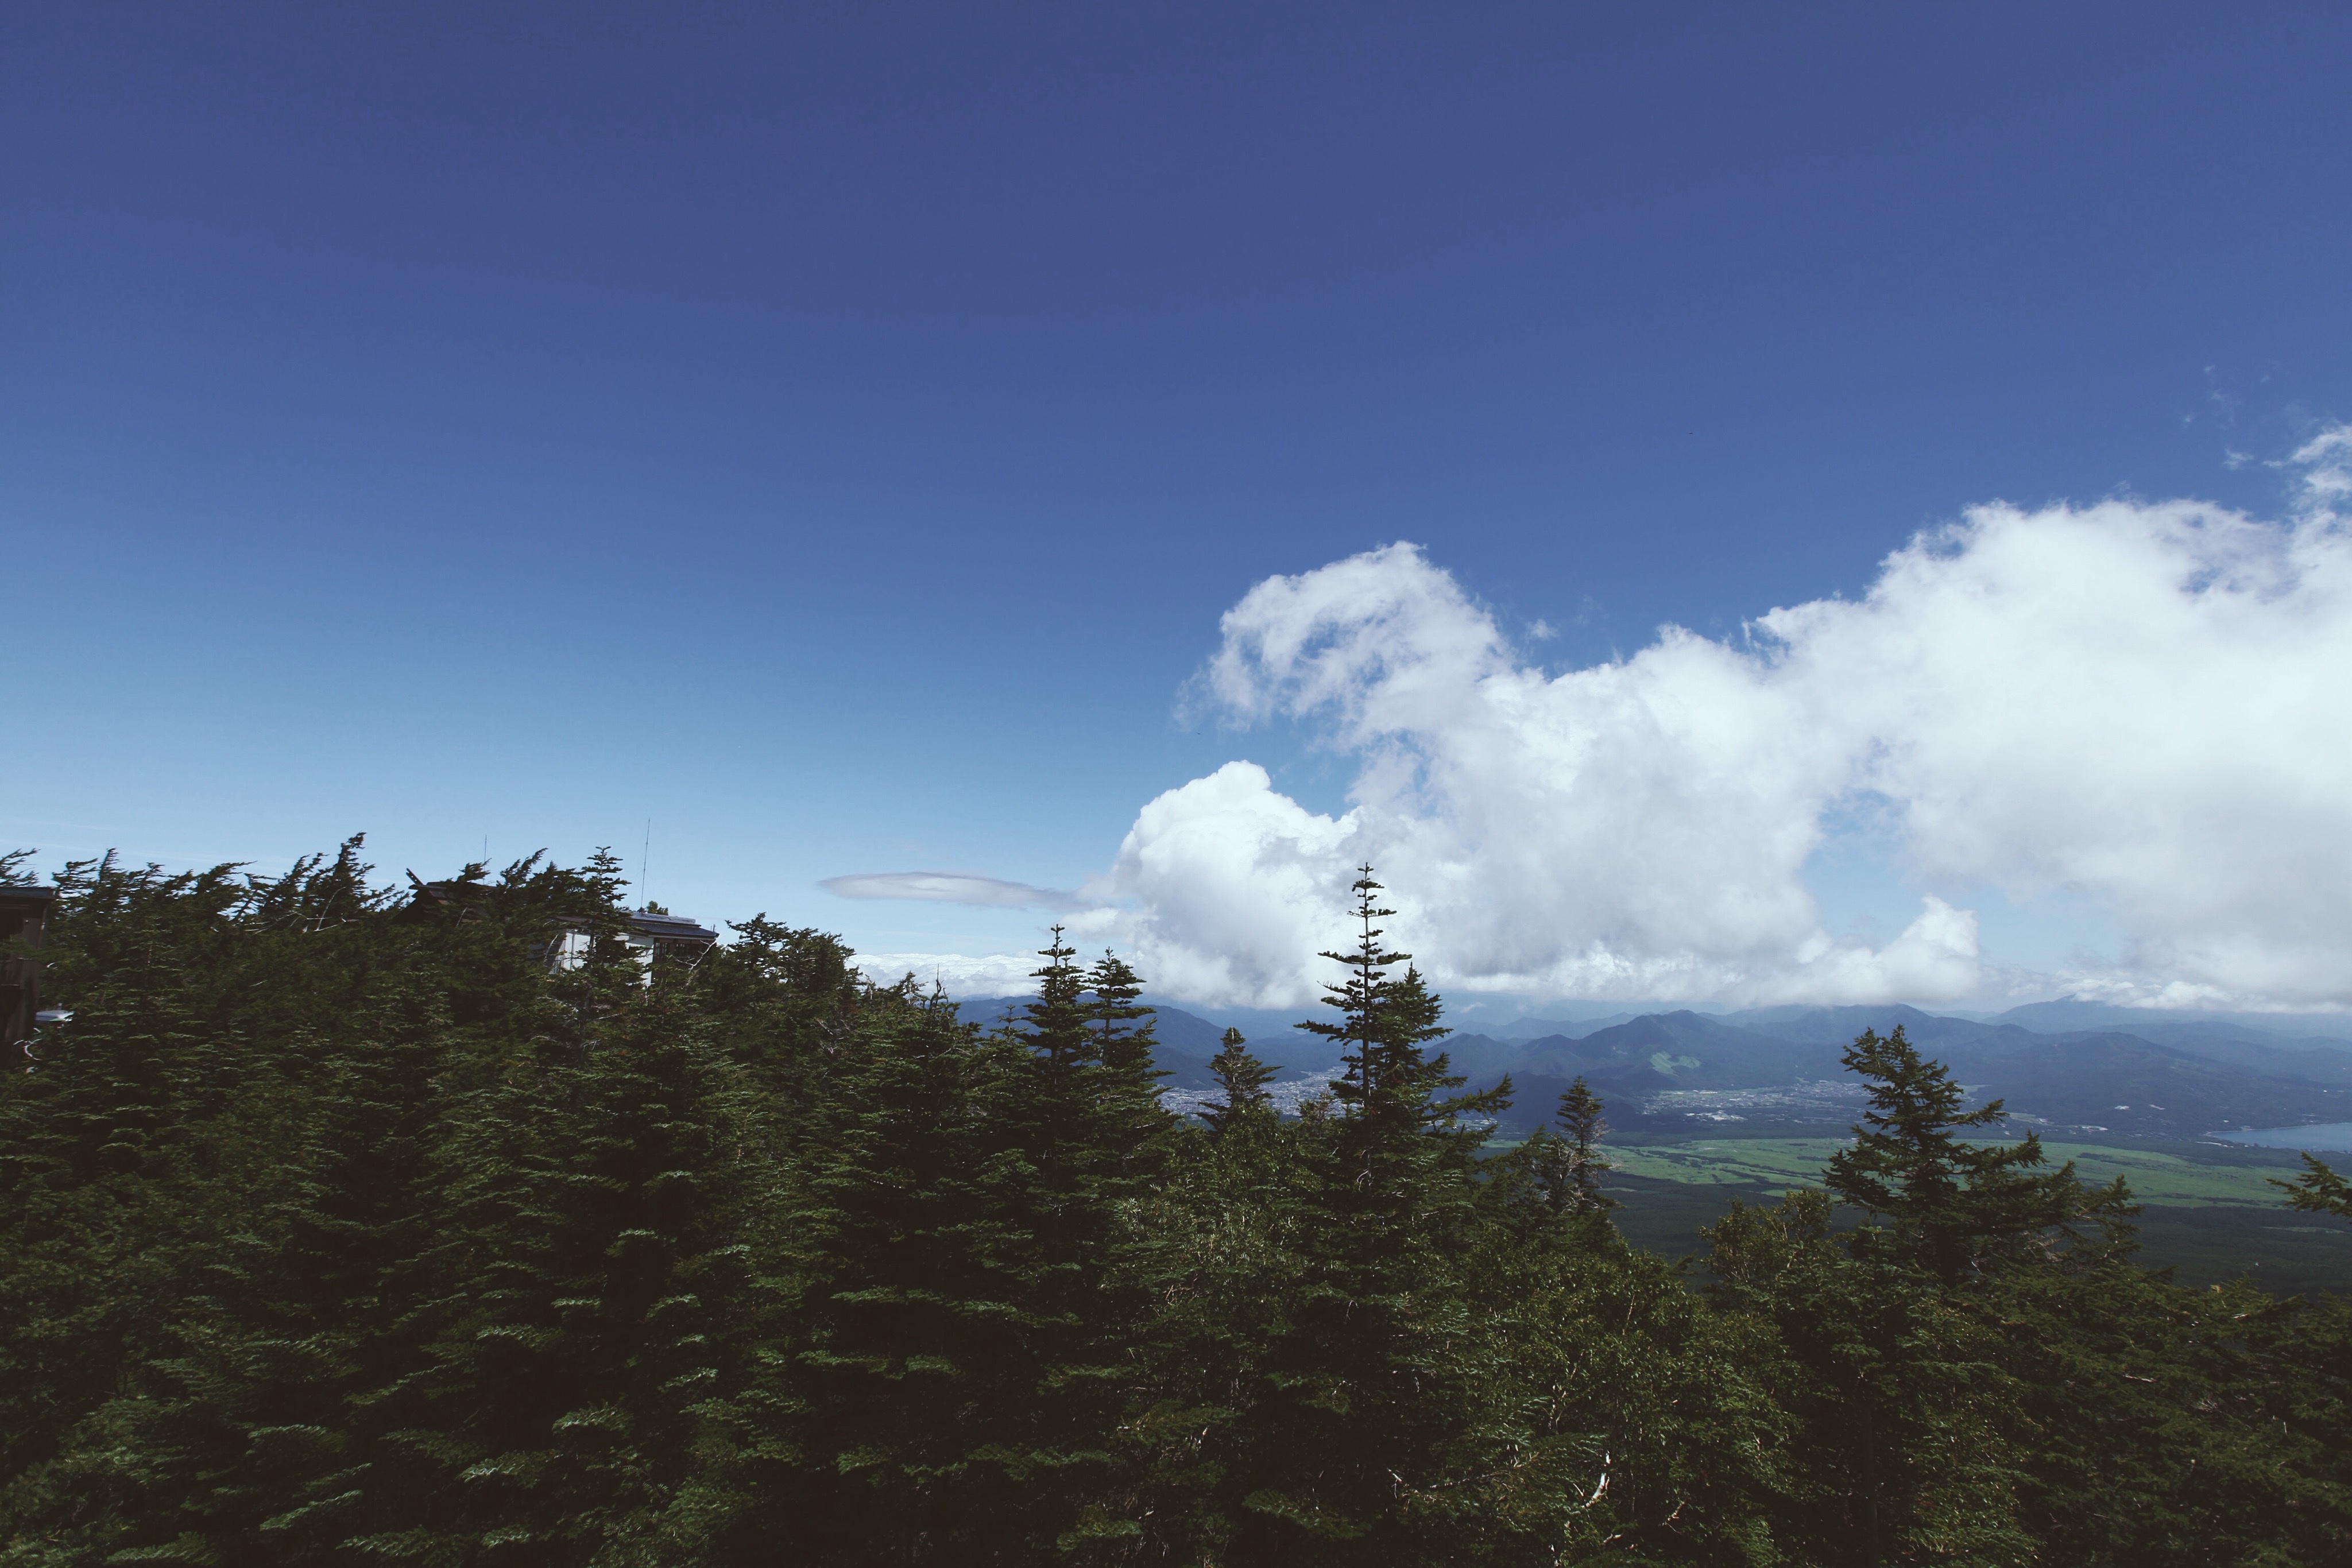
landscape, tree, forest, horizon, wilderness, mountain, cloud, sky, sunlight, hill, mountain range, weather, ridge, summit, alps, plateau, ecosystem, landform, geographical feature, atmospheric phenomenon, atmosphere of earth, mountainous landforms